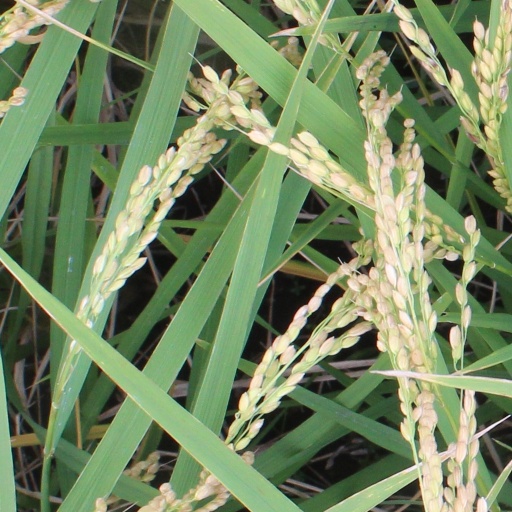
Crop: rice